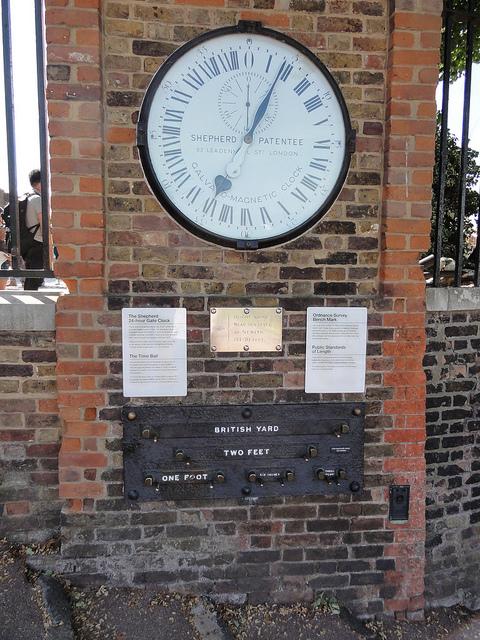
Big clock decorates the outside of a brick wall